Castle

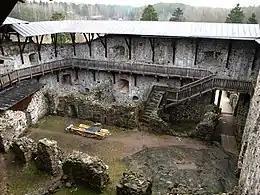
A courtyard of the 14th-century Raseborg Castle in Finland

A motte was an earthen mound with a flat top. It was often artificial, although sometimes it incorporated a pre-existing feature of the landscape. The excavation of earth to make the mound left a ditch around the motte, called a moat (which could be either wet or dry). Although the motte is commonly associated with the bailey to form a motte-and-bailey castle, this was not always the case and there are instances where a motte existed on its own.